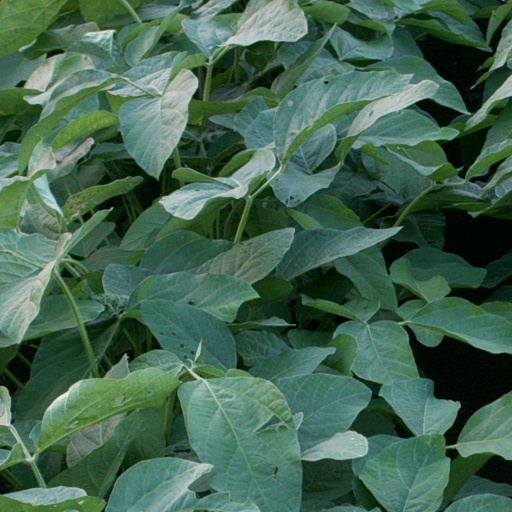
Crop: soybean